Rolodex

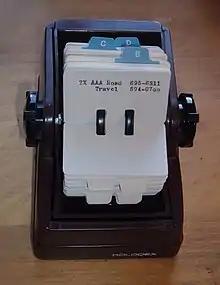
A Rolodex file used in the 1970s

A Rolodex is a rotating card file device used to store a contact list. Its name, a portmanteau of the words "rolling" and "index", has become somewhat genericized for any personal organizer performing this function, or as a metonym for a total accumulation of business contacts. In this usage, it has generally come to describe an effect or characteristic of the small-world network of a business's investors, board of directors, or the value of a CEO's contacts, or in organizational structure. Models have been exhibited in the Smithsonian Institution.